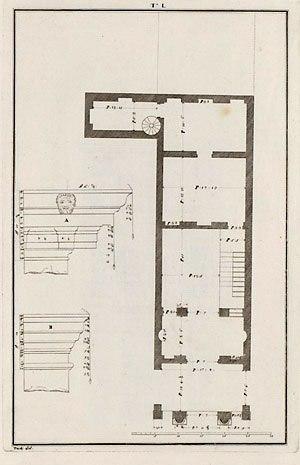
La casa Cogollo est une résidence urbaine sise corso Palladio à Vicence, dans la province homonyme et la région Vénétie, en Italie.